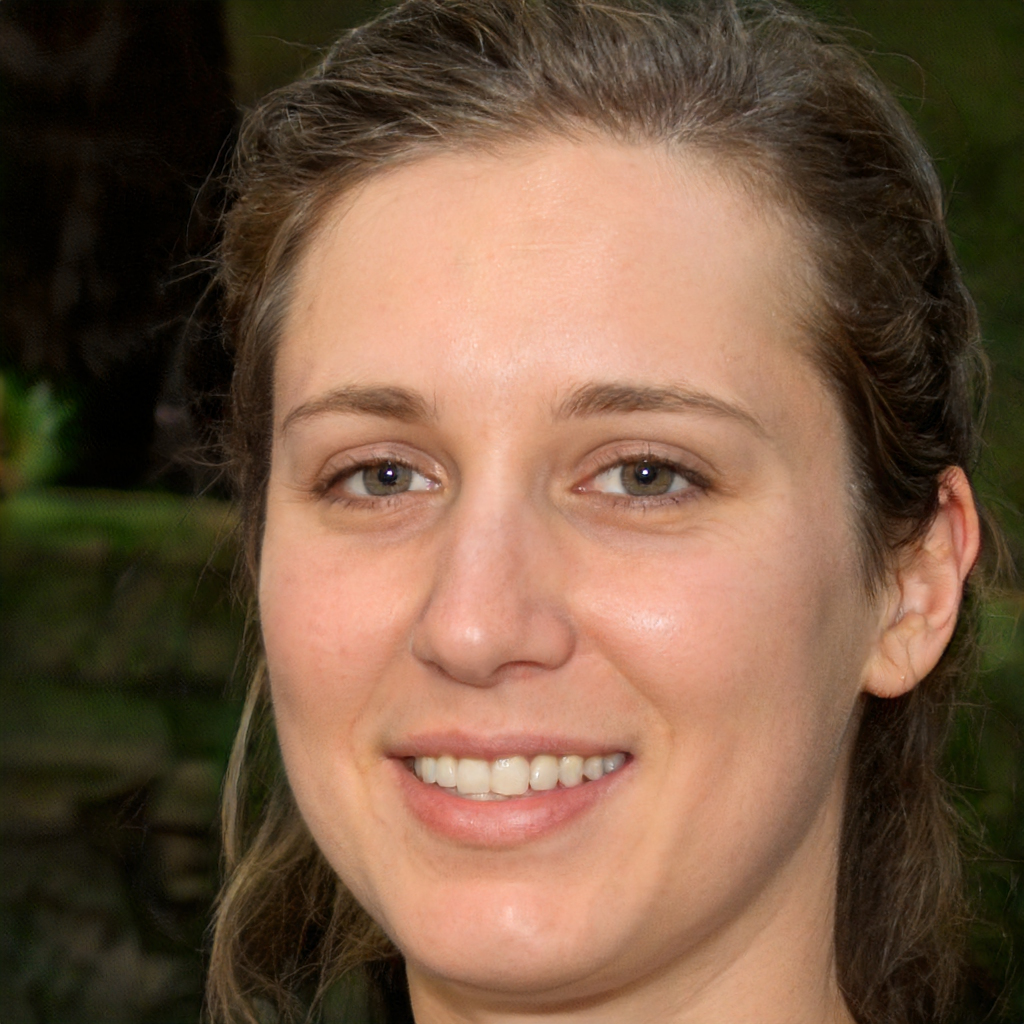
Label: Colored